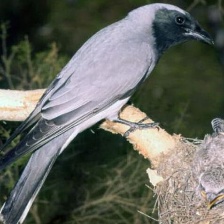
Species: GREY CUCKOOSHRIKE
Scientific name: CORACINA CAESIA